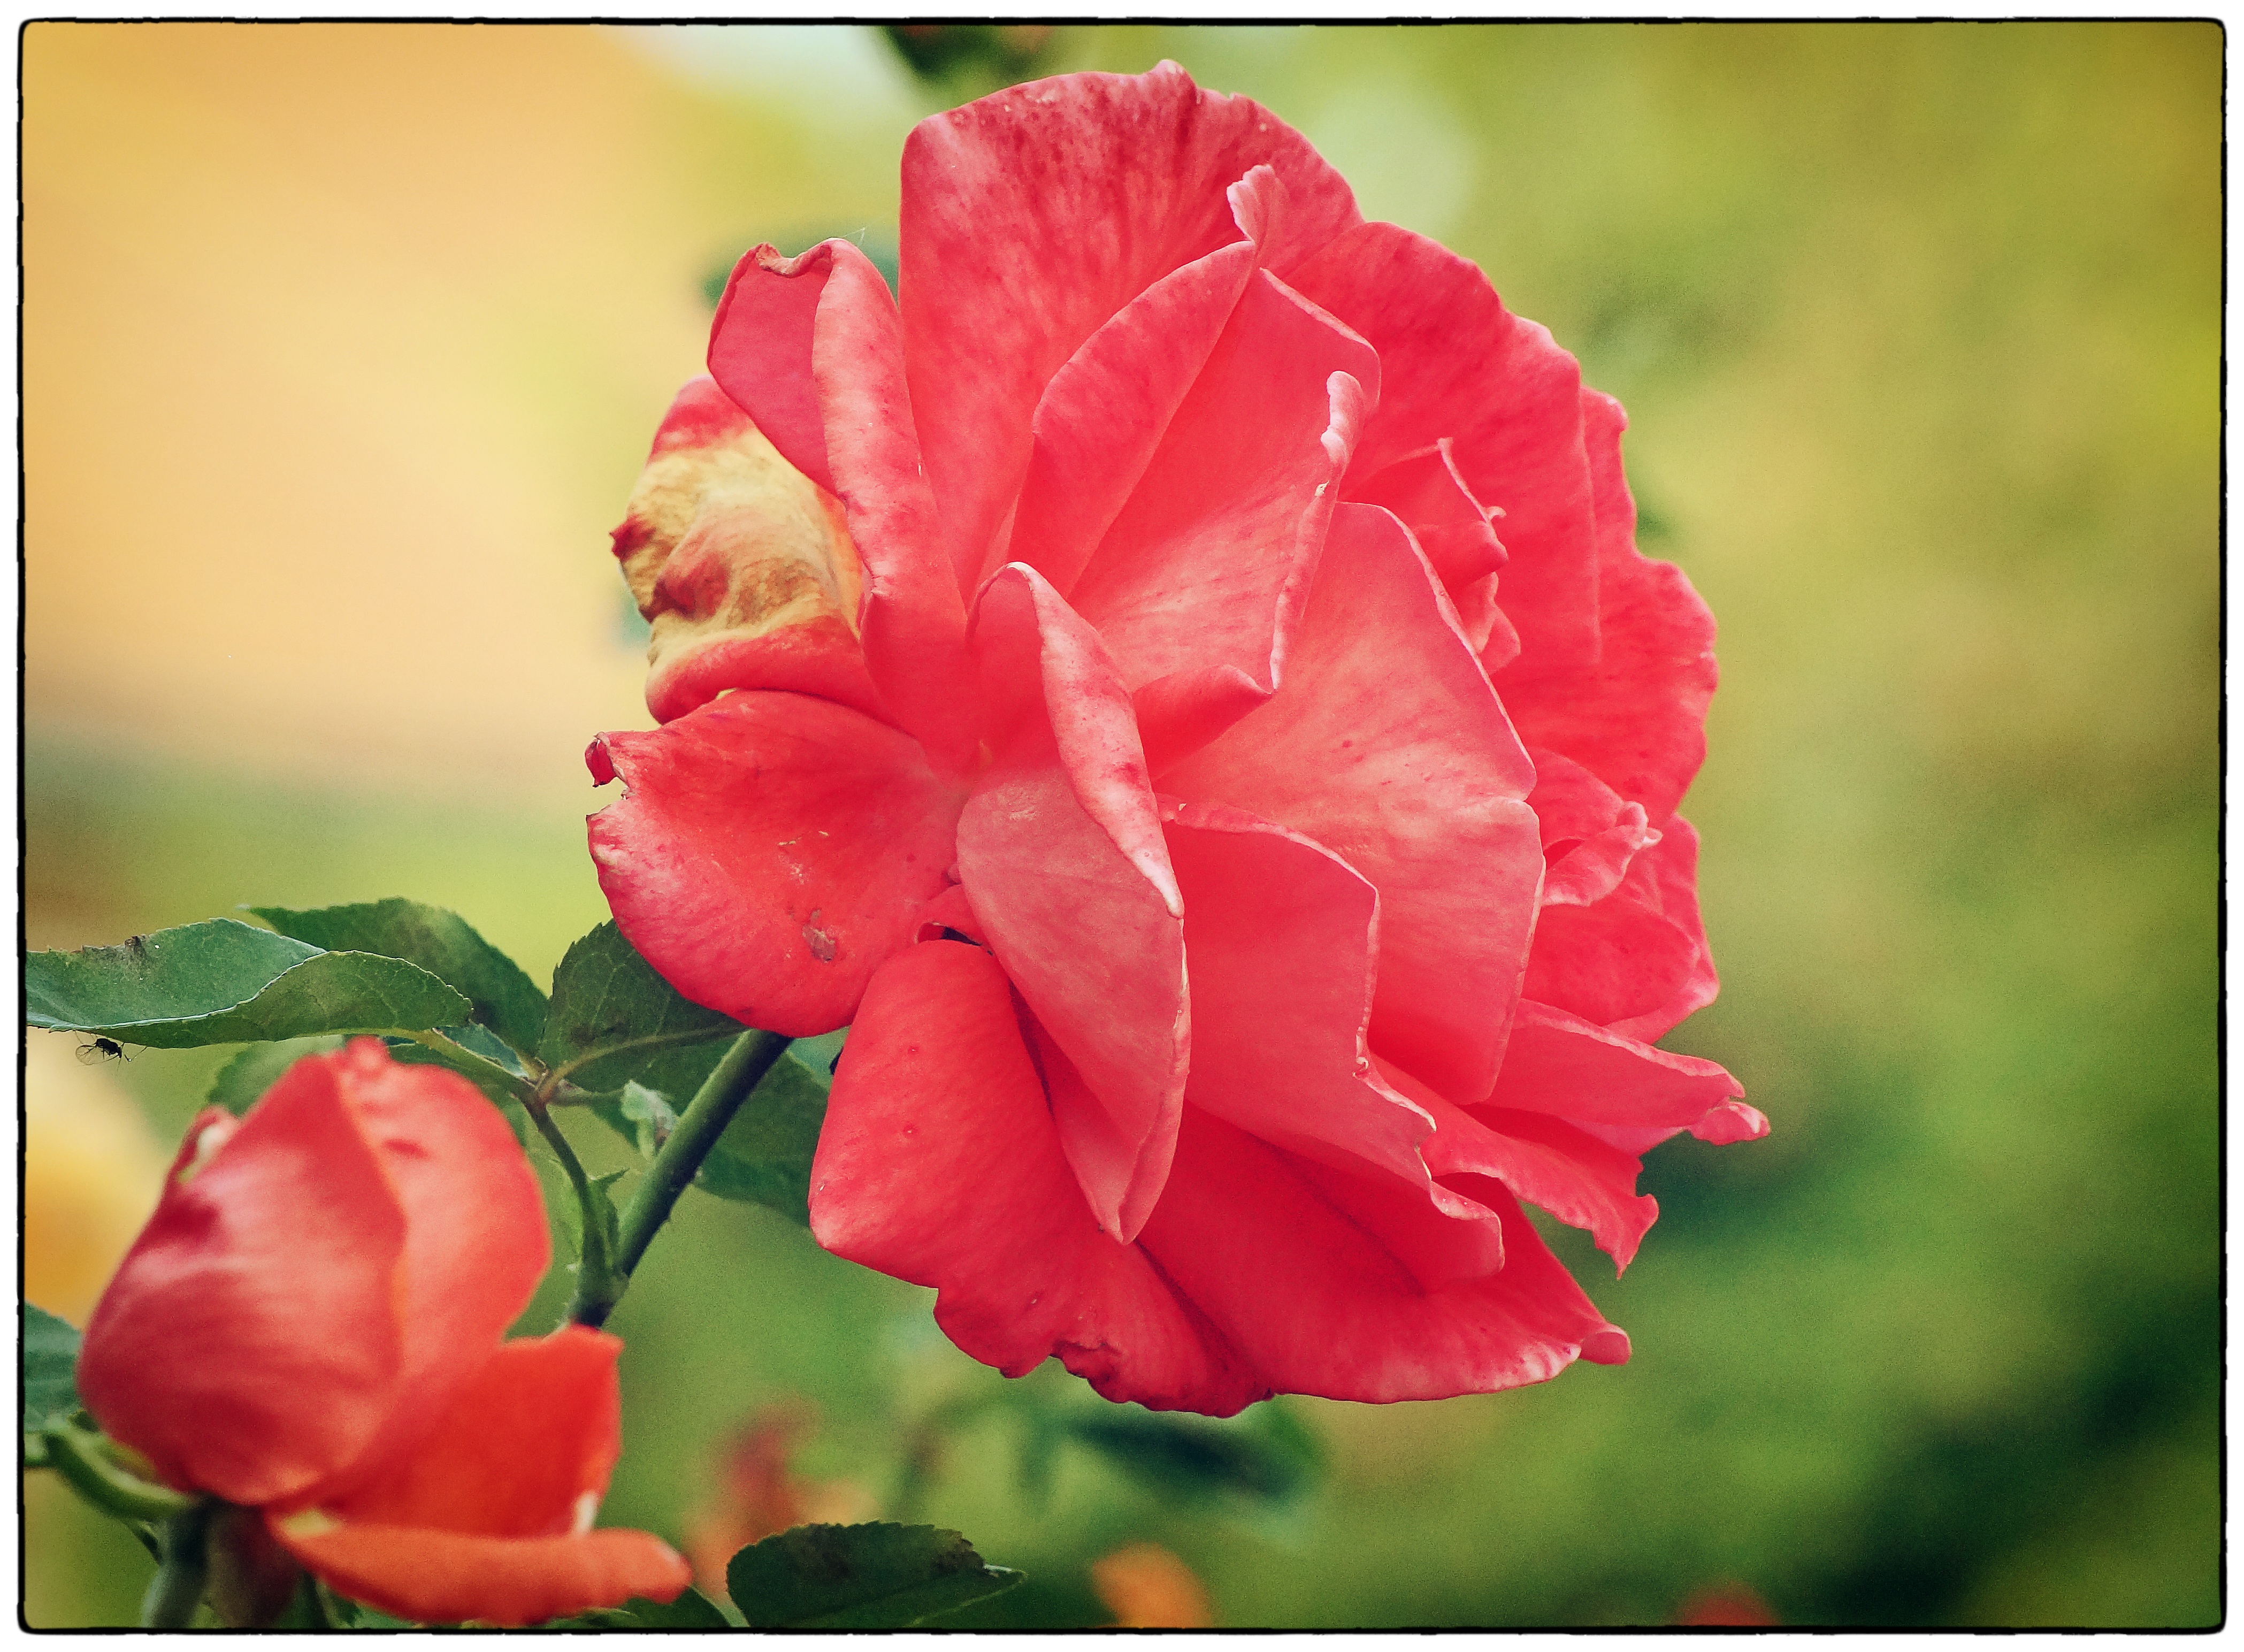
blossom, plant, flower, petal, bloom, rose, red, flora, red rose, shrub, floribunda, rose bloom, flowering plant, garden roses, rose family, land plant